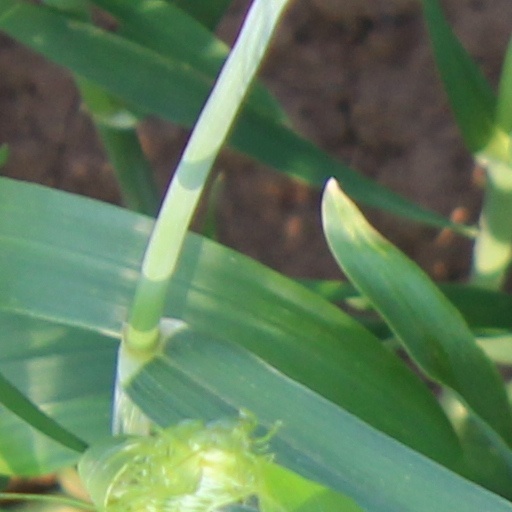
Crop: wheat